List of compositions by Iannis Xenakis

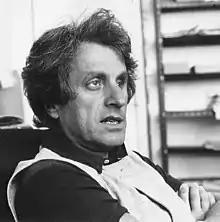
Iannis Xenakis in his Paris studio, c. 1970

This article presents a complete list of compositions by Greek composer Iannis Xenakis (1922-2001), organized by instrumentation. Within each category, the works are arranged chronologically by year of composition.